June 2058 lunar eclipse

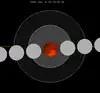
The Moon's hourly motion shown right to left

A total lunar eclipse will occur at the Moon’s descending node of orbit on Thursday, June 6, 2058, with an umbral magnitude of 1.6628. It will be a central lunar eclipse, in which part of the Moon will pass through the center of the Earth's shadow. A lunar eclipse occurs when the Moon moves into the Earth's shadow, causing the Moon to be darkened. A total lunar eclipse occurs when the Moon's near side entirely passes into the Earth's umbral shadow. Unlike a solar eclipse, which can only be viewed from a relatively small area of the world, a lunar eclipse may be viewed from anywhere on the night side of Earth. A total lunar eclipse can last up to nearly two hours, while a total solar eclipse lasts only a few minutes at any given place, because the Moon's shadow is smaller. Occurring about 1.6 days before perigee (on June 8, 2058, at 9:30 UTC), the Moon's apparent diameter will be larger.